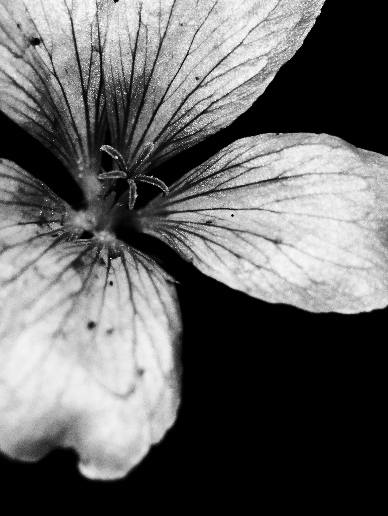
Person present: No